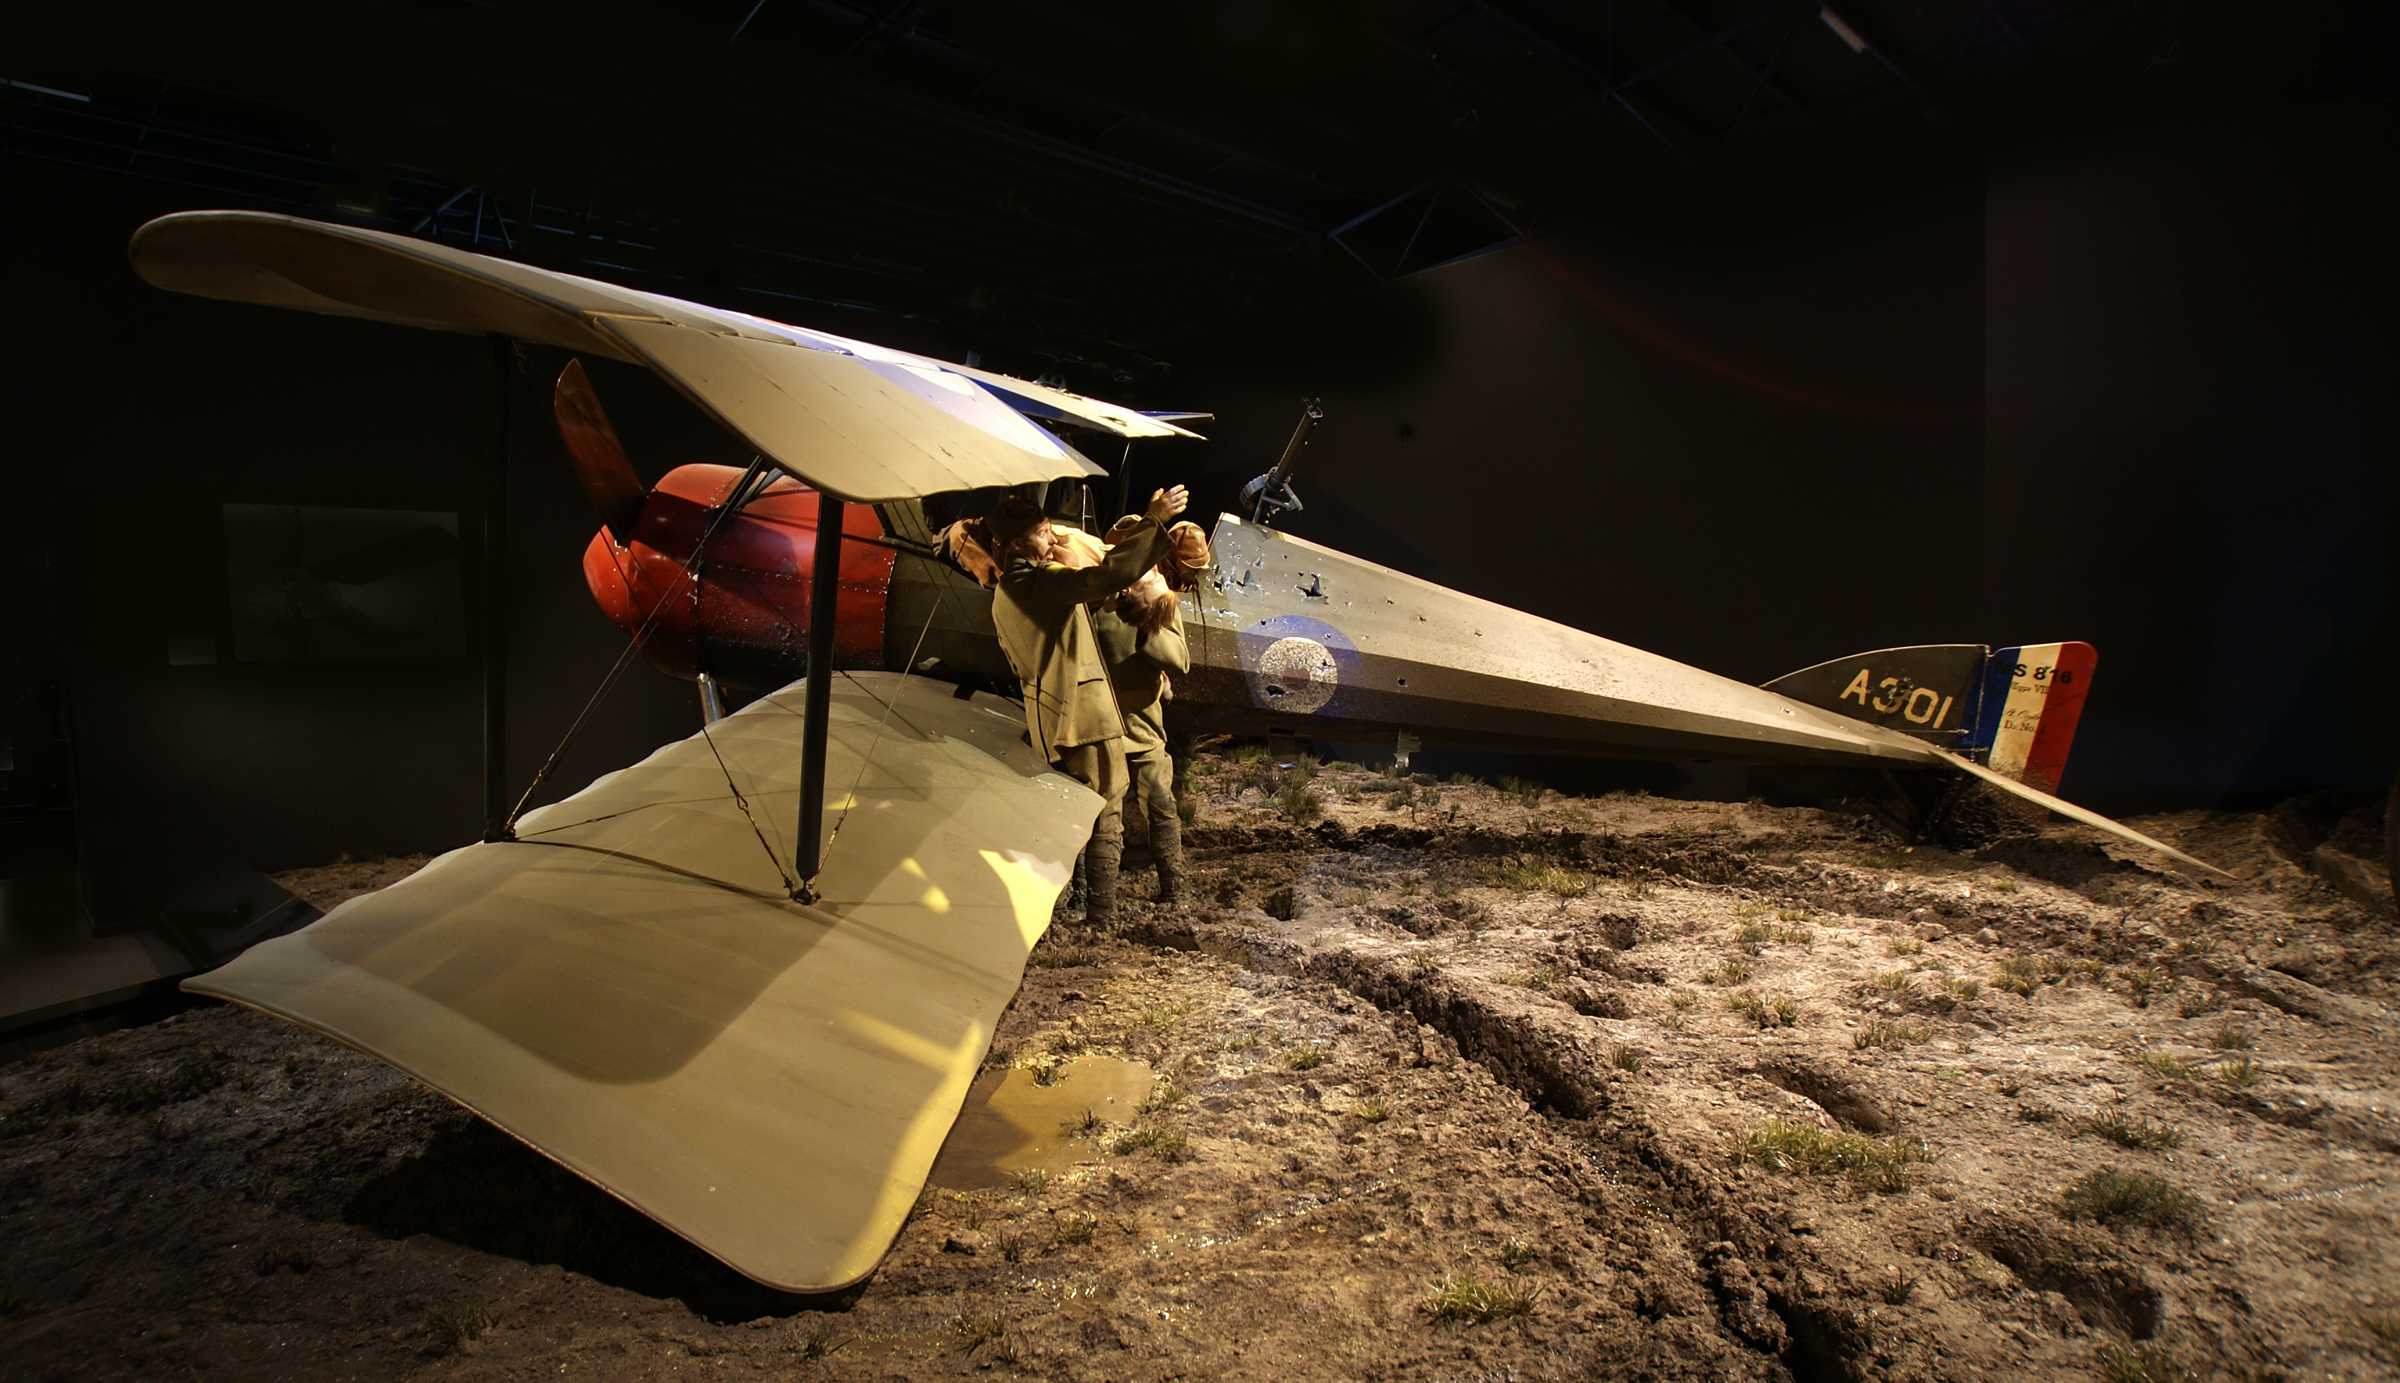
wing, airplane, aircraft, vehicle, museum, aviation, newzealand, fighteraircraft, airshow, ww1, aircraftww1omaka, screenshot, atmosphere of earth